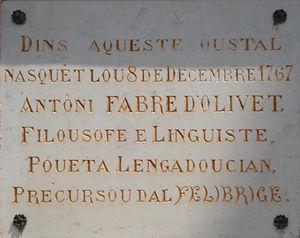
Ganges (Hérault) plaquette maison natale Antoine Fabre d'Olivet.
Antoine Fabre d’Olivet, né le 8 décembre 1767 à Ganges et mort le 27 mars 1825 à Paris, est un écrivain, philologue et occultiste français. L’importante partie de sa production qu’il a, comme écrivain et philologue, consacrée à la langue occitane fait de lui un des précurseurs de la renaissance du Félibrige.
Ganges est une commune française située dans le département de l'Hérault, en région Occitanie. Elle est au confluent de l’Hérault avec le Rieutord. Ses habitants sont appelés les Gangeois.